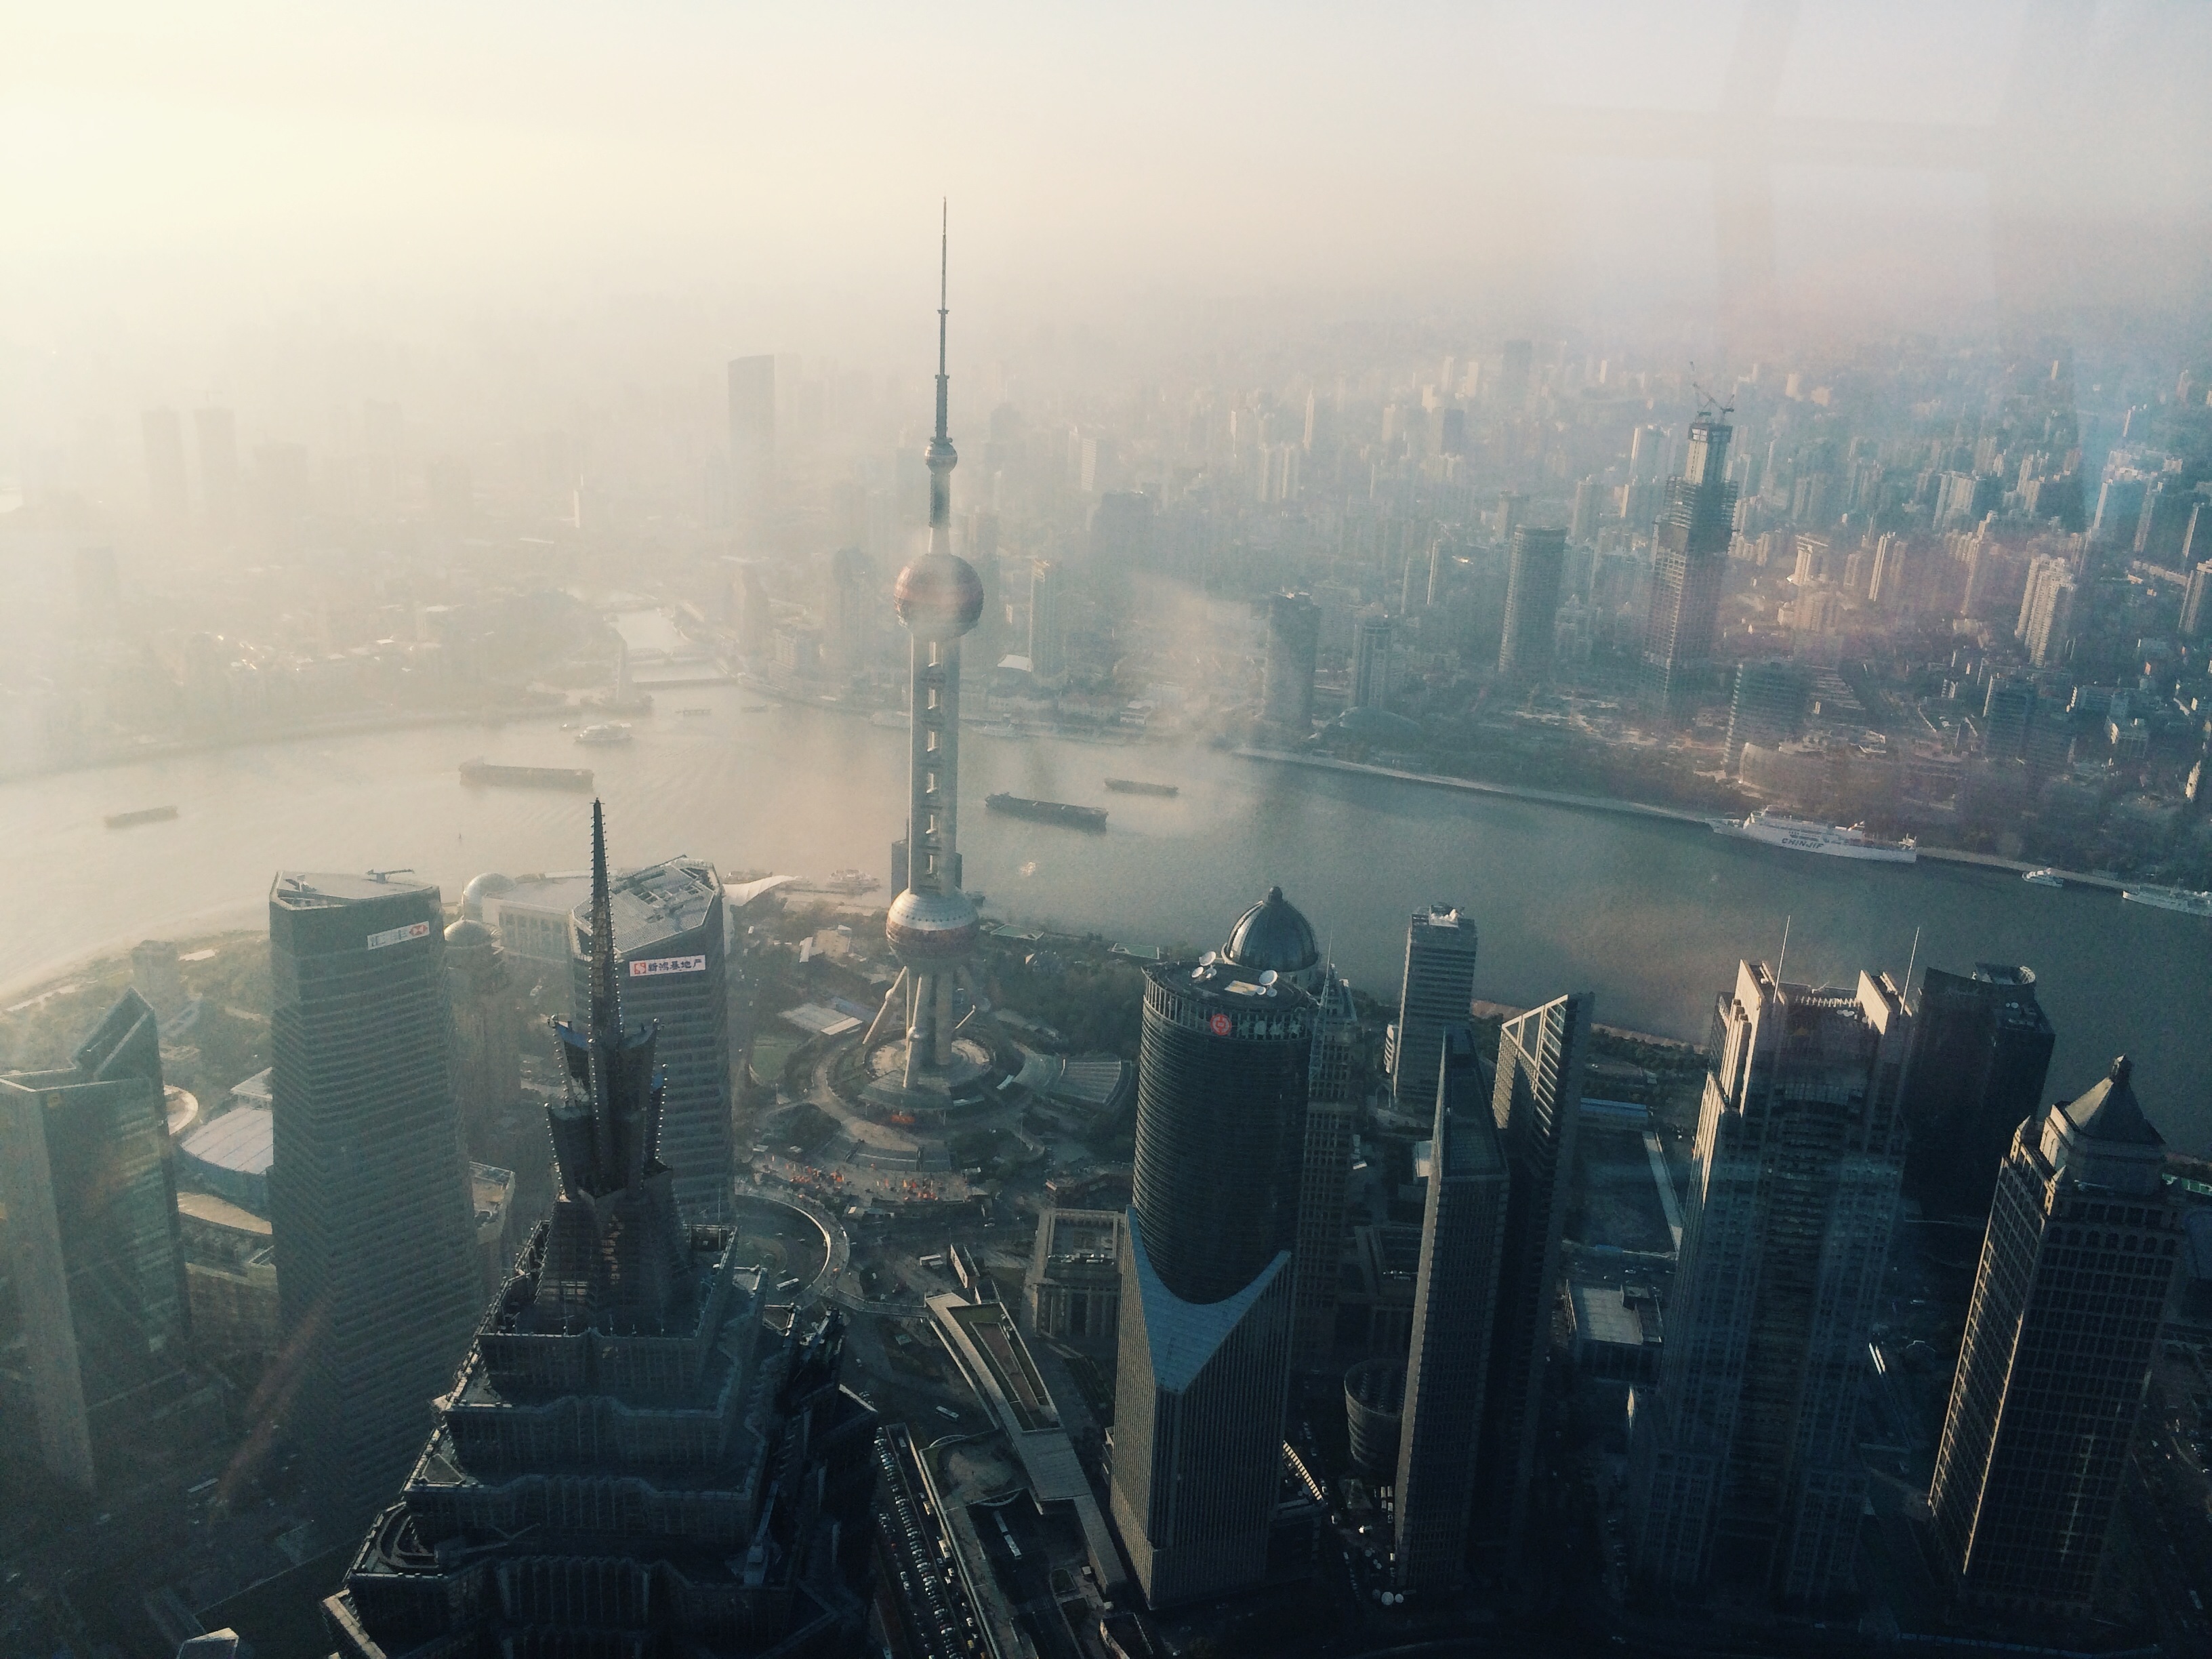
water, architecture, fog, mist, skyline, morning, view, city, skyscraper, urban, cityscape, downtown, evening, chinese, reflection, weather, haze, asia, landmark, metropolitan, modern, high rise, skyscrapers, buildings, towers, rooftops, boats, shanghai, china, pollution, pudong, tv tower, aerial photography, oriental pearl tower, urban area, atmospheric phenomenon, human settlement, atmosphere of earth